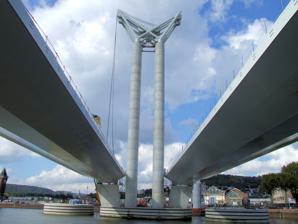
Building: Pont Gustave-Flaubert
Country: France
Year built: 2008
Bridge in Normandy, France Pont Gustave-Flaubert Pont Gustave-Flaubert (under construction) Coordinates 49°26′37″N 01°03′51″E / 49.44361°N 1.06417°E / 49.44361; 1.06417 Crosses Seine Locale Rouen , Seine-Maritime, Normandy , France Characteristics Design Vertical-lift bridge Material Concrete and steel Total length 670 m (2,200 ft) Longest span 100 m (330 ft) Clearance below 7 m (23 ft) (closed) 55 m (180 ft) (open) History Construction start 2004 Construction end 2007 Construction cost €60 million (bridge) €137 million (entire project) Opened 25 September 2008 Statistics Daily traffic 50,000 vehicles/day (predicted) Location The Pont Gustave-Flaubert (English: Gustave Flaubert Bridge ) is a vertical-lift bridge over the river Seine in Rouen , Seine-Maritime, Normandy , France . It was officially opened on 25 September 2008 after four years of construction. The bridge itself cost approximately €60 million to build. Additional costs, including work to surrounding infrastructure and approach roads, brought the total cost to €137 million. Construction began in June 2004. Rouen City Council named the bridge after the 19th-century novelist Gustave Flaubert , who was born and died in Rouen. History The design team, included the engineering firm Arcadis NV and the consultancy firm Eurodim. The specialist machinery was designed by Aymeric Zublena , one of the architects of the Stade de France , and Michel Virlogeux , designer of the Pont de Normandie Bridge and the Millau Viaduct . Construction The contract for the bridge construction, without the approaching viaducts , was €60 million. It was won by Quille, a subsidiary of Bouygues , in association with the Eiffel company , Eiffage and the Belgian firm Victor Buyck . The déclaration d'utilité publique passed in September 2001. Work began in June 2004 and the installation of "butterflies" (supporting trusses ) at the top of the stanchions was completed on 16 and 17 August 2006; the approaches were completed on 21 and 22 August 2006. On 14 April 2007, the barque Belem, which had been docked for a month, went under the bridge, after initial tests that allowed the bridge to lift enough to let her pass. A crowd from Rouen was present to celebrate the event. Name The bridge is named after the writer Gustave Flaubert . The name was finally chosen on 15 December 2006 by Rouen City Council of Rouen, after consultation with the people of Rouen who had a choice between Flaubert and René-Robert Cavelier, Sieur de La Salle . It was previously known as "the sixth bridge". Location Two general routes were considered: A crossing of the Seine west of Grand Quevilly A crossing of the Seine east of Grand Quevilly and Petit Quevilly The western route was dismissed because of the hilly, afforested terrain, and the second route chosen because of its greater proximity to the residential and business areas of central Rouen. The bridge is near the interchange of the Autoroute de Normandie (A13) , at its southern approach, via the RN338, A150 autoroute (from Barentin and Dieppe ) and the slip road which connects the A29 and A28 . This link was intended to help the western districts of Rouen while providing the necessary connections to the industrial and commercial areas, and the Port of Rouen . Near its base at the right bank is an old port area undergoing redevelopment . The Maritime, Fluvial and Harbour Museum of Rouen is in this area. The left bank is a brownfield site that will probably be sold for redevelopment. Structure Several types of structure were considered. The essential requirement was to construct a Seine river crossing which allowed large vessels access to the Port of Rouen, upstream. Fixed bridge , sea gauge: it would have been necessary for this type of structure to provide a clearance height of 55 metres (180 ft) at the highest tide. But it would have been difficult to provide the approach roads, especially if their gradients were to be kept reasonably low, and it would not have been possible to provide interchanges near the bridge itself. However, this solution was used for the Cheviré Bridge that crosses the river Loire between at Nantes . Tunnel : this solution is expensive – both in construction and operation – and poses safety problems for the transportation of hazardous materials. Moreover, it is difficult to provide interchanges close to the river. This solution was used for the tunnel in the Old Port of Marseille . Fixed bridge , river gauge : this solution limits the clearance height to 7 metres (23 ft), which obviously prevents access for larger ships, both cargo and cruise ships which enter the heart of the city, and for ships entering the Rouen Armada . a pentennial festival of tall ships . These various unsatisfactory solutions led the client to consider the fact that large ships only needed access beyond the bridge 20 to 30 times a year, so that three kinds of moveable bridge were considered: bascule bridge : A difficulty here was of piling the supporting pillars in the Seine riverbed so as to avoid very large spans . This solution was chosen for the Seyne-sur-Mer lift bridge and Tower Bridge in London. swing bridge , which has the disadvantage of requiring both sides of the approach to be at the same level, and requires a great deal of reinforcement. This solution was used on the Caronte Bridge . lift bridge . This solution requires the construction of high-rise towers on both sides. This is the type of structure implemented in Brest for the Pont de Recouvrance . All these potential solutions have their advantages and disadvantages. In particular, moveable bridges totally cut the traffic flow when they are open to river traffic. However, in the end, a lift bridge was chosen. Features The bridge is a lift bridge with a bridge span of 120 m (390 ft) and a total height of 86 m (282 ft). It is the third tallest building in Rouen, after Rouen Cathedral and the Archives Tower . The air draft (clearance) is 7 m (23 ft) when the deck is down, which still allows the passage of barges and smaller craft. It is 55 m (180 ft) above the Seine when raised. It is thus the tallest lift bridge in the world. . The total length, including the approach viaducts, is 670 m (2,200 ft). The dual decks, each of which is 120 m (390 ft) long and weighs 1,300 tonnes (1,300 long tons; 1,400 short tons), is supported by four pylons (arranged in pairs) piled into the Seine riverbed. It takes twelve minutes fully to raise or lower the lift section. Operation The lift section is expected to open around 30 times a year, in particular for the Rouen Armarda and for cruise ships who dock in the city centre (near the William the Conqueror Bridge ). Traffic is projected at 50,000 vehicles a day, relieving central Rouen of around a quarter of the 190,000 trucks that cross the river each day. Some have questioned its usefulness [ who? ] and believe that the bridge will rise far less. Owners of boats have said they will not take the risk of being stuck on the other side of the bridge in case of bridge failure. A new Pleasure Terminal has also already been built downstream. Gallery See also List of crossings of the Seine References